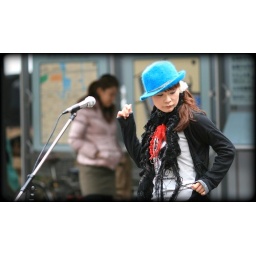
singing and dancing under blue hat ...